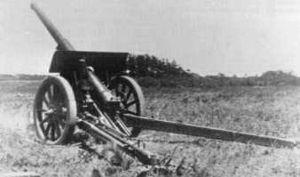
Le canon Type 14 10 cm était un canon de calibre moyen totalement conçu et fabriqué au Japon et le premier à recevoir un affut biflèche. La dénomination Type 14 indique que ce canon fut adopté par l'Armée impériale japonaise la 14ᵉ année du régne de l'Empereur Taishō, soit 1925 dans notre calendrier grégorien. Utilisé par l'Armée japonaise, il fut considéré comme inefficace et rapidement remplacé par le canon Type 92 10 cm.